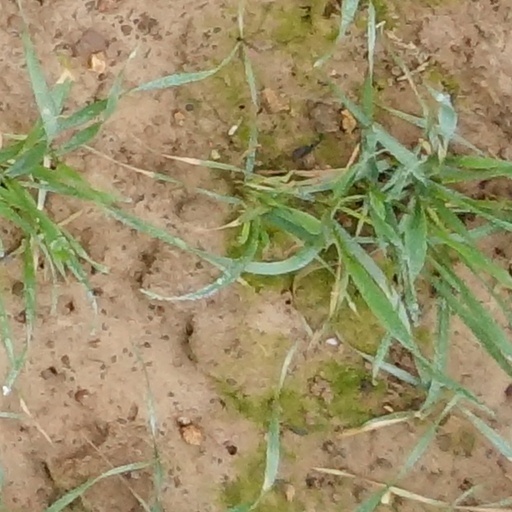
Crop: wheat